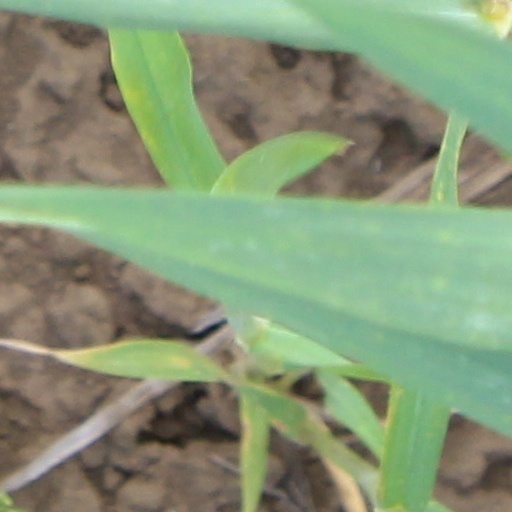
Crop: wheat